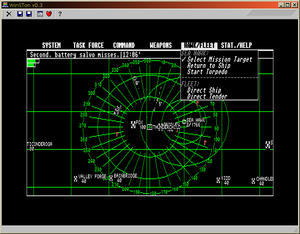
Capture d'écran d'un programme écrit en GFA Basic, tournant sous l'émulateur d'Atari ST ""WinSTon"""